Val-de-Marne's 6th constituency

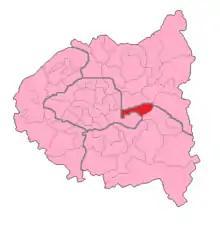
Val-de-Marne's 6th Constituency shown within Île-de-France

The 6th constituency of Val-de-Marne is a French legislative constituency in the Val-de-Marne "département".